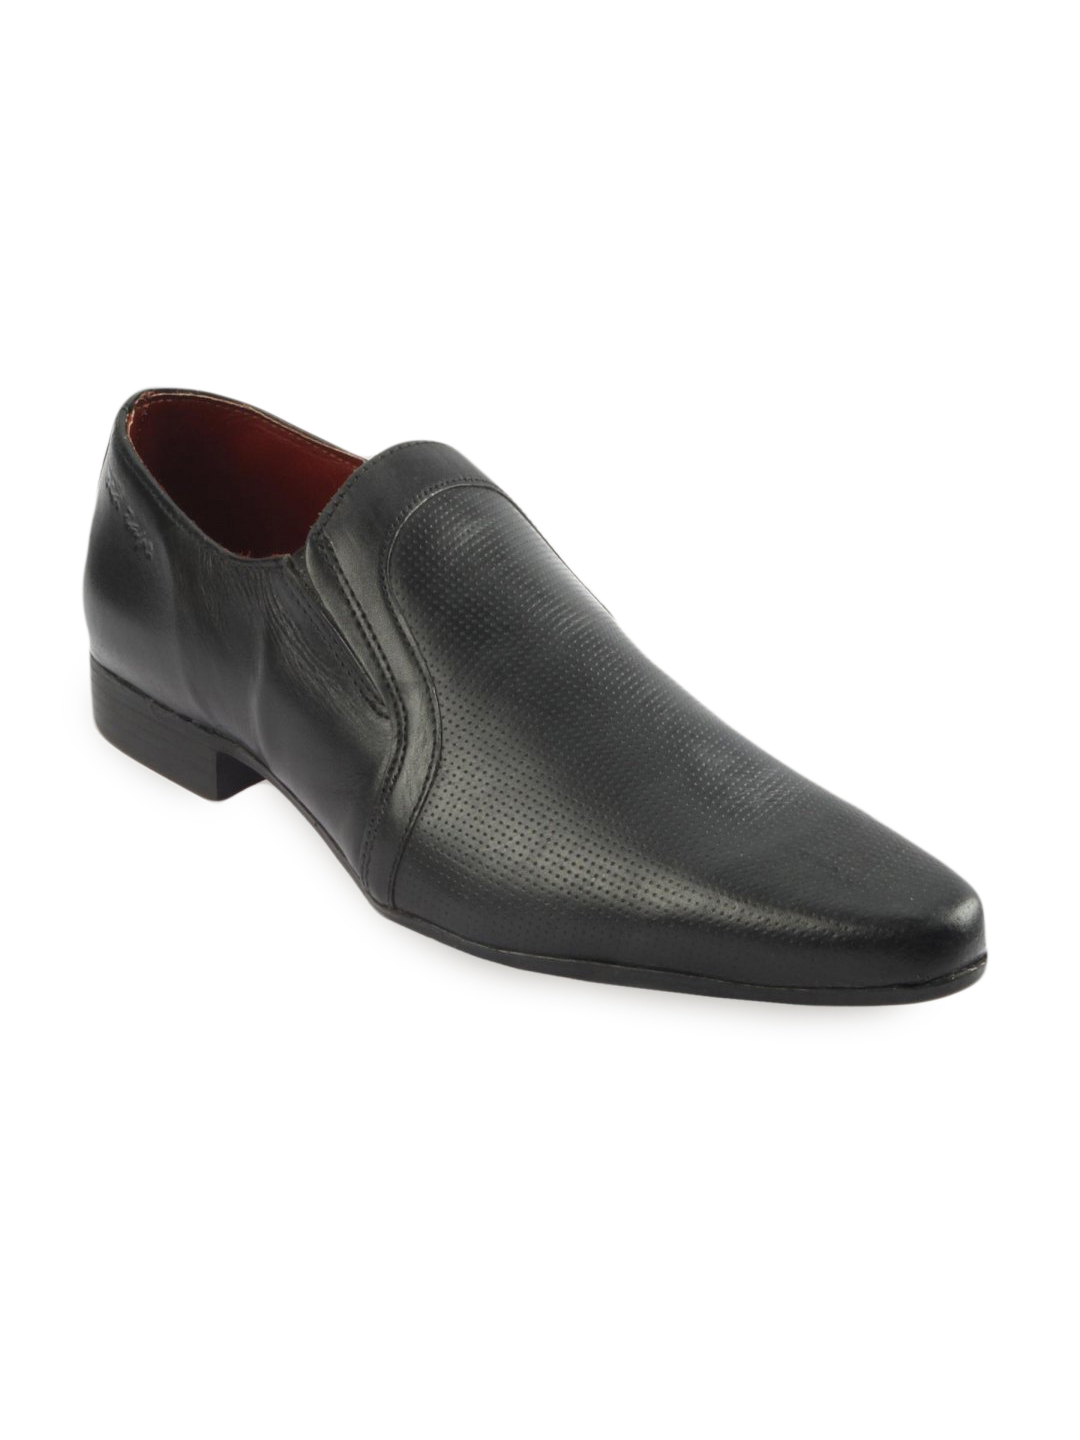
Red Tape Men's Black Formal Shoe
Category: Footwear / Shoes / Formal Shoes
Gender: Men
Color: Black
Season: Winter 2018
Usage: Formal